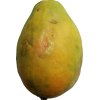
Label: papaya